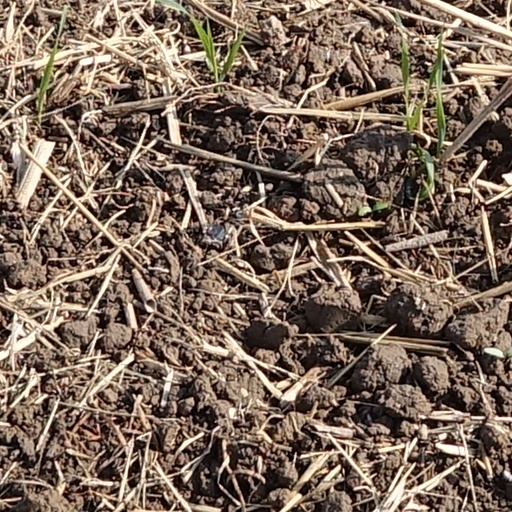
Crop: wheat